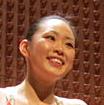
Age: 24